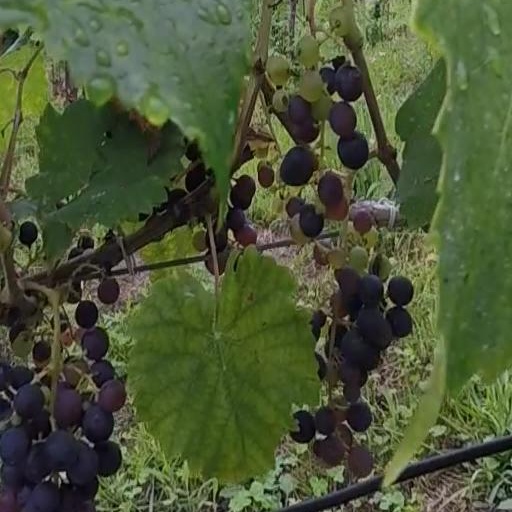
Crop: grape